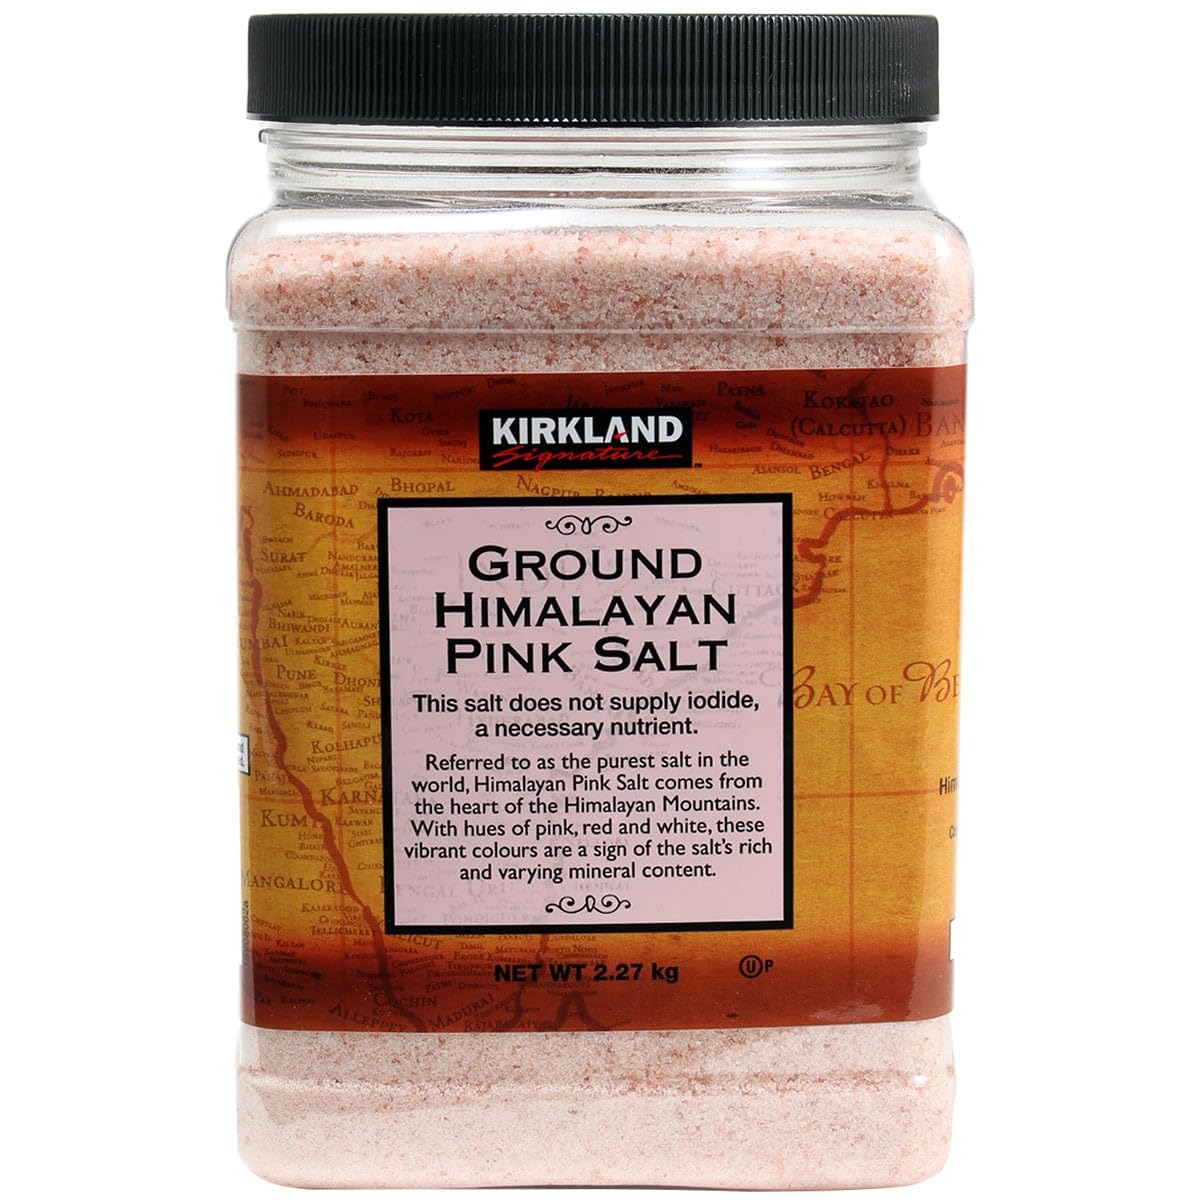
Item Name: Kirkland Signature Himalayan Pink Salt, 5 Pound
Bullet Point 1: Kosher
Bullet Point 2: Kirkland Ground Himalayan Pink Salt is mined deep in the Himalayan mountains from abundant salt beds formed in the Jurassic era, more than 250 million years ago, our Himalayan Pink Salts are the highest quality 100% natural salt.
Bullet Point 3: With hues of pink, red and white, these vibrant colors are a sign of the salt's rich and varying mineral content.
Value: 80.0
Unit: Ounce

Price: 16.22